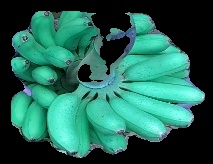
Variety: rasbale
Grade: grade1